Purton railway station

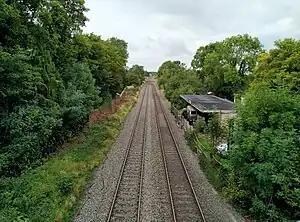
The former Purton Station seen from Widham road bridge in August 2023

Purton railway station was in operation on the Swindon to Gloucester line in Wiltshire, England, between 1841 and 1964.